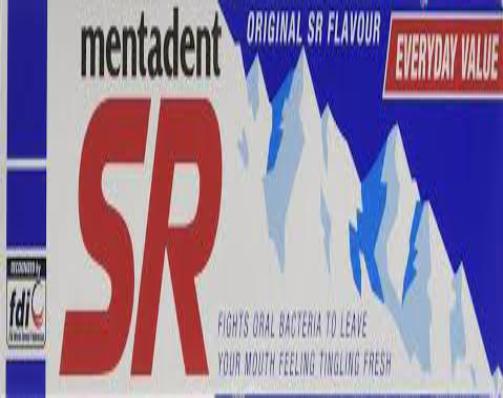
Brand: mentadent sr
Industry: Necessities